Africanisms

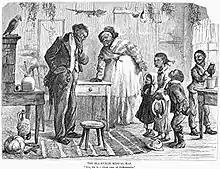
"Root doctors" developed cures for a variety of illnesses in the American South

The Akan of Ghana and the people of Gambia were observed in Africa by Europeans using small doses of smallpox serum to inoculate patients against smallpox. That practice, previously unknown to Europeans, was brought by Africans to the Americas. An enslaved man named Onesimums explained the procedure to Cotton Mather, which led to the development of the smallpox vaccine in the United States.